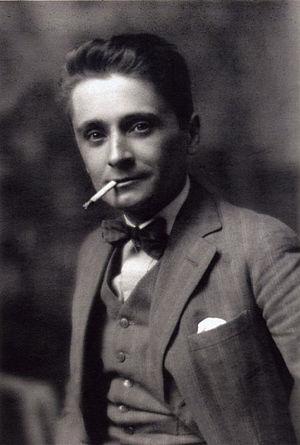
Jean Dominique Antony Metzinger, né le 24 juin 1883 à Nantes et mort le 3 novembre 1956 à Paris, est un peintre, théoricien de l'art, écrivain, critique d'art et poète français.